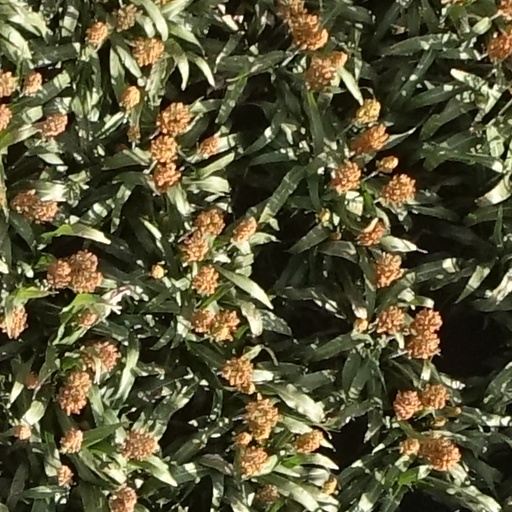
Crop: sorghum